Edward Steptoe

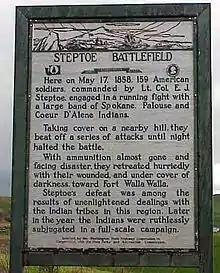
Marker at the Steptoe Battlefield near Rosalia, Washington

Steptoe was sent on sick leave after the battle, during which he was promoted to lieutenant colonel, and resigned due to ill health in November 1861. He died four years later in his home state of Virginia. He is buried in Lynchburg, Virginia, where his tombstone is marked: "Edward J. Steptoe, Lieut. Col., Army of the United States."